Salomé (Mariotte)

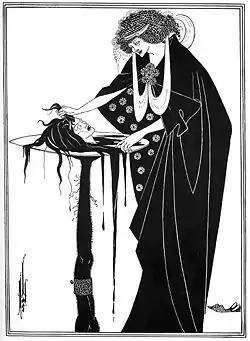
"The Dancer's Reward", illustration to Wilde's play by Aubrey Beardsley

Salomé is a 1908 opera in one act by Antoine Mariotte to a libretto based on the 1891 French play "Salome" by Oscar Wilde. However, that work was itself inspired by Flaubert's "Herodias".